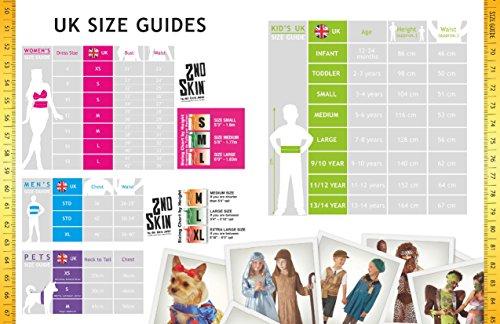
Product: Rubie's Costume Feeling Groovy Male Hippy Accessory Kit
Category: Clothing, Shoes & Jewelry | Costumes & Accessories | Men | Accessories | Headwear
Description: Feeling groovy male hippy accessory kit.
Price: $12.00